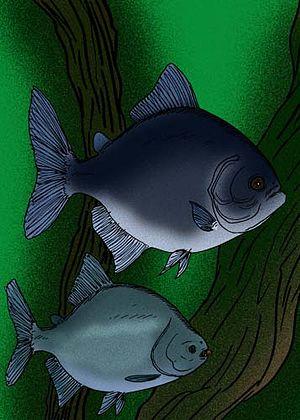
Megapiranha est un genre éteint de poissons de la famille des Serrasalmidae. Une seule espèce est rattachée à ce genre : Megapiranha paranensis.